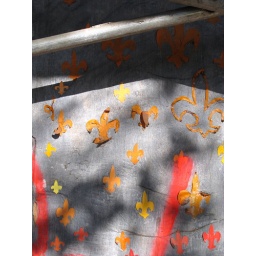
The scaffolding and plywood barrier around a downtown building had been decorated by street artists.